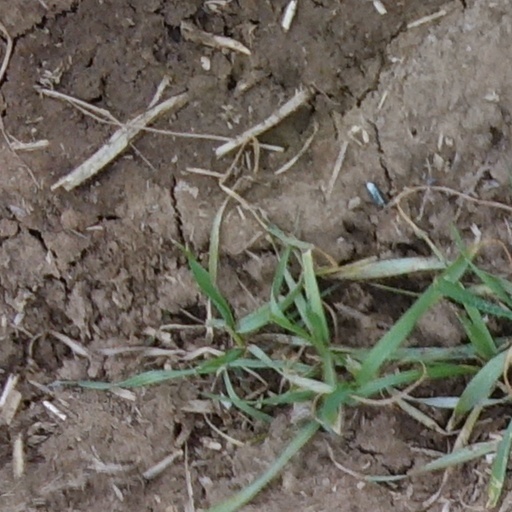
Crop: wheat